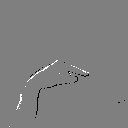
ASL letter: g